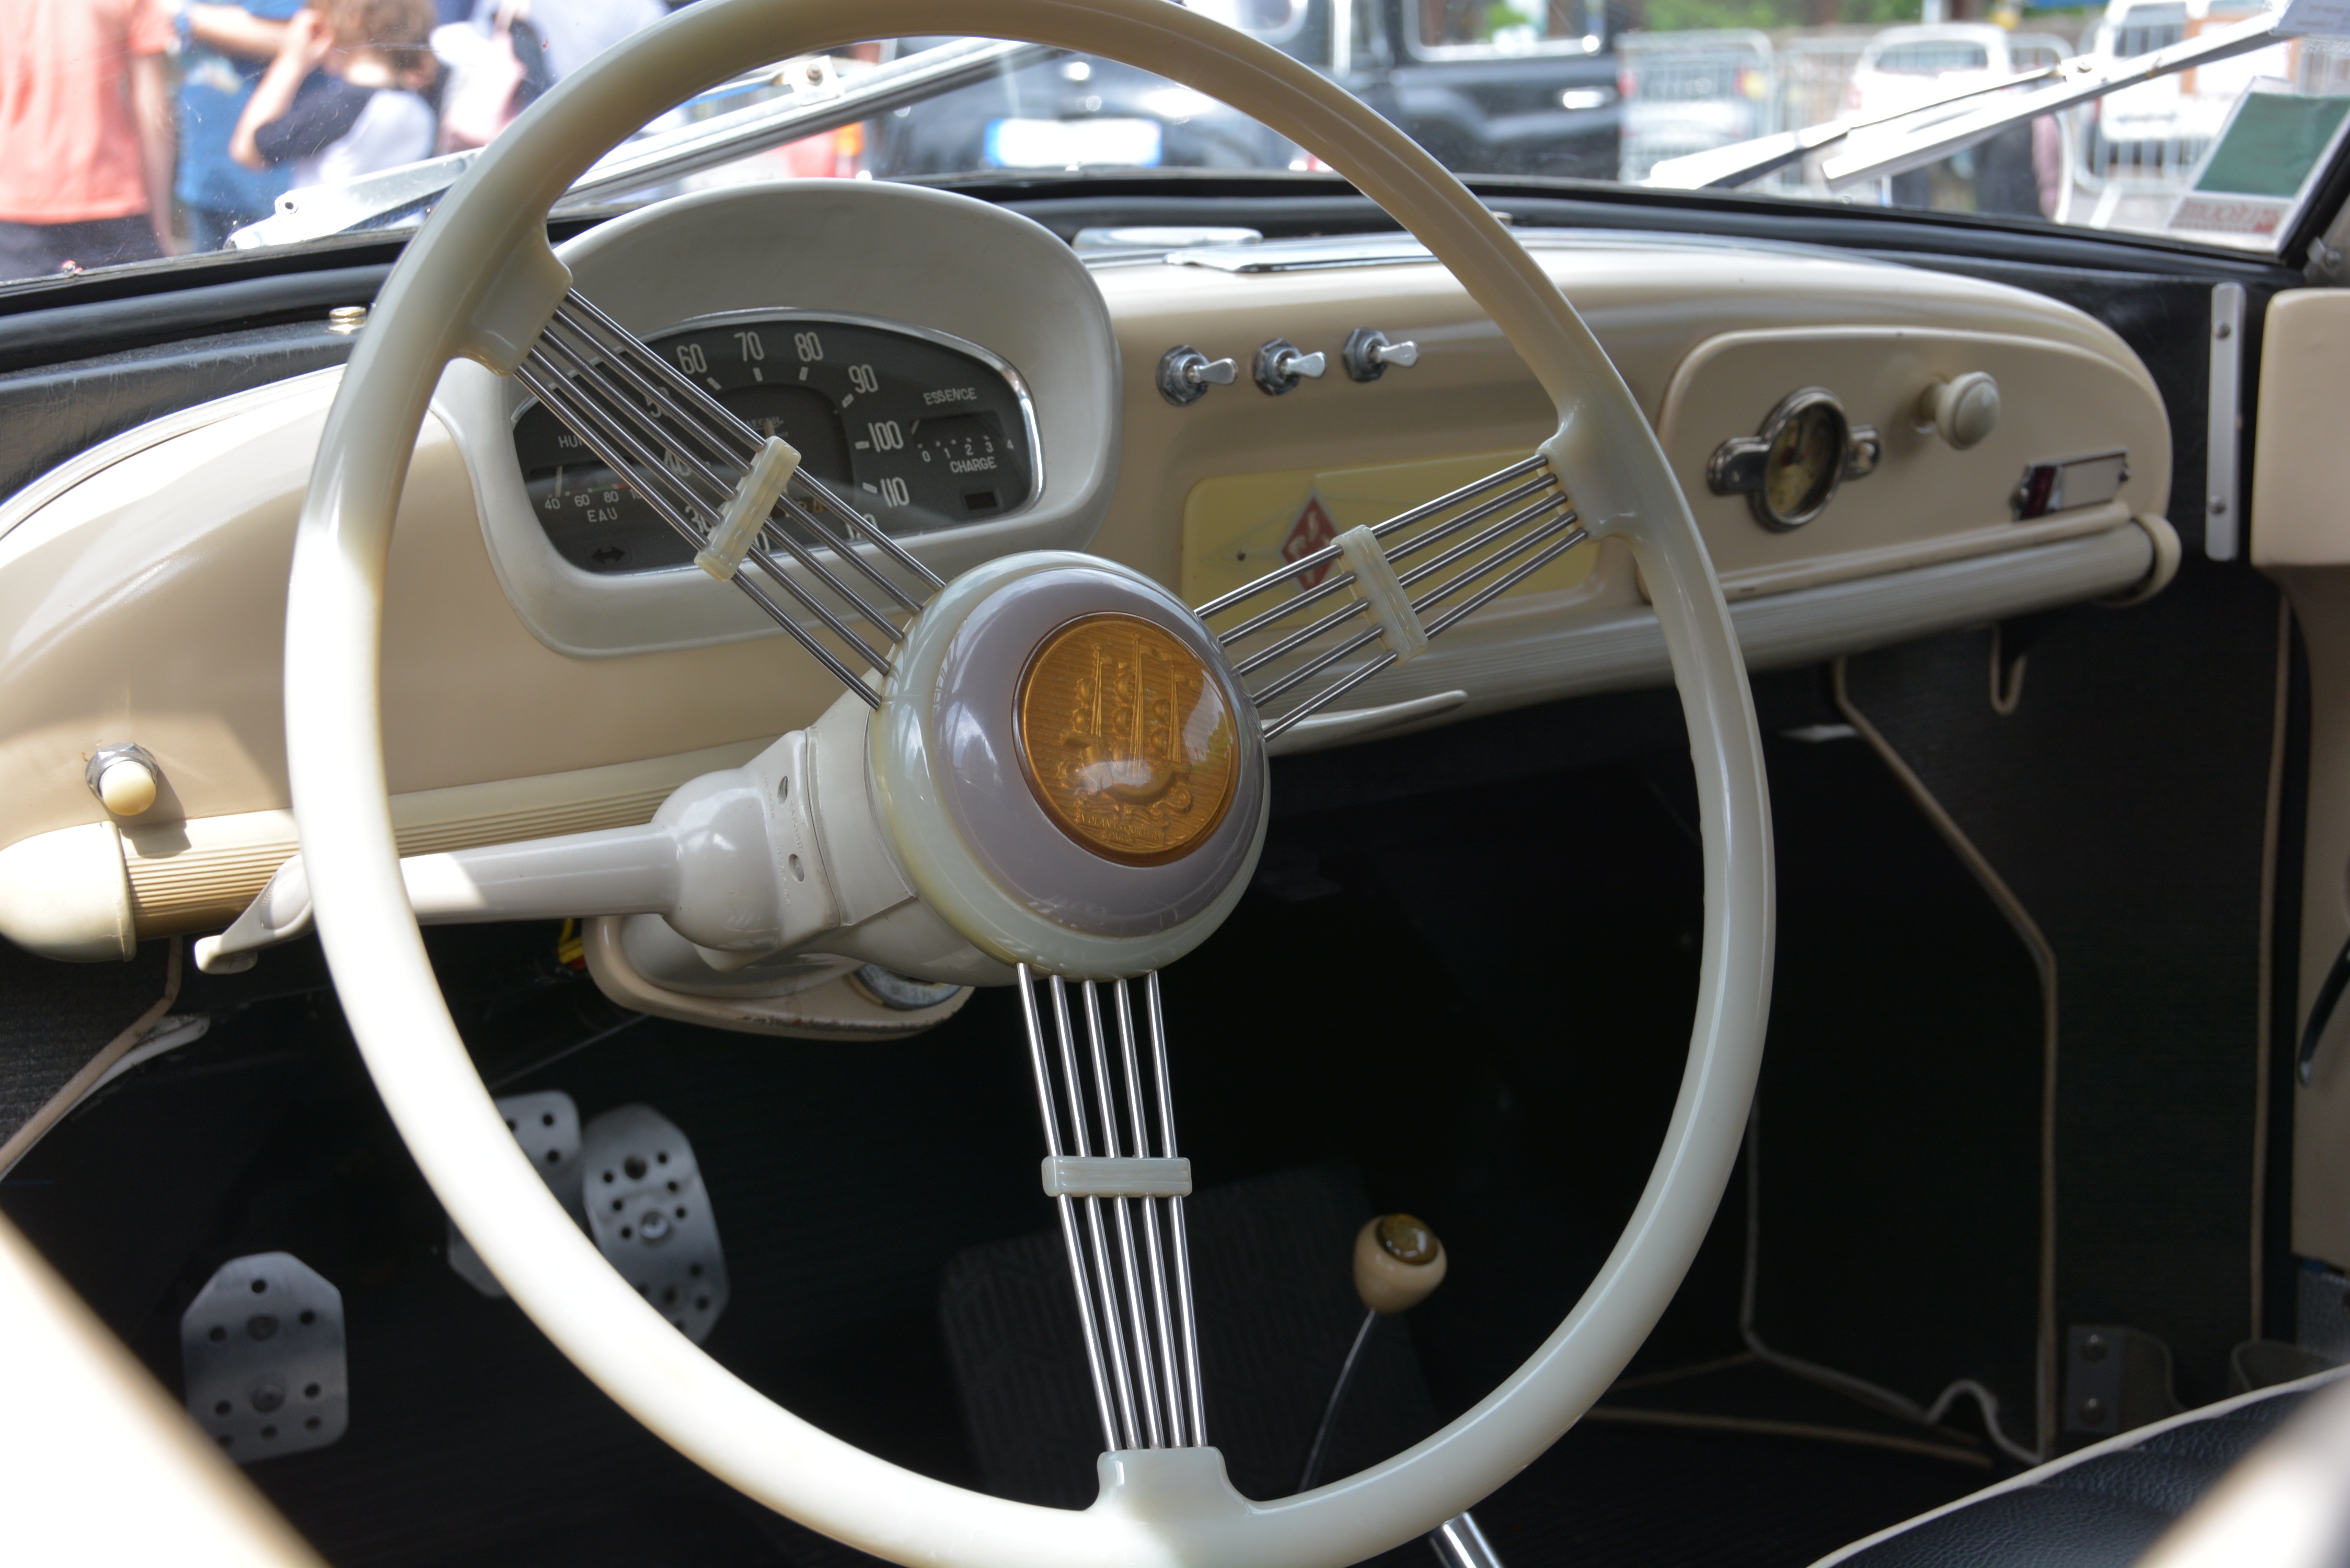
car, wheel, interior, vehicle, steering wheel, dashboard, old car, classic car, sports car, vintage car, ecosystem, antique car, old vehicle, city car, land vehicle, automobile make, automotive exterior, subcompact car, steering part